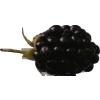
Label: blackberry